Buzenda

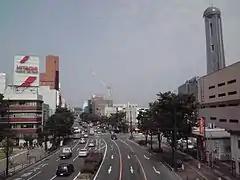
Japan National Road Route 9

Buzenda (豊前田, ぶぜんだ) refers to the downtown area of Shimonoseki City, Japan. It is located in the Shimonoseki Station area, and it is known as the most famous downtown area in Yamaguchi Prefecture.